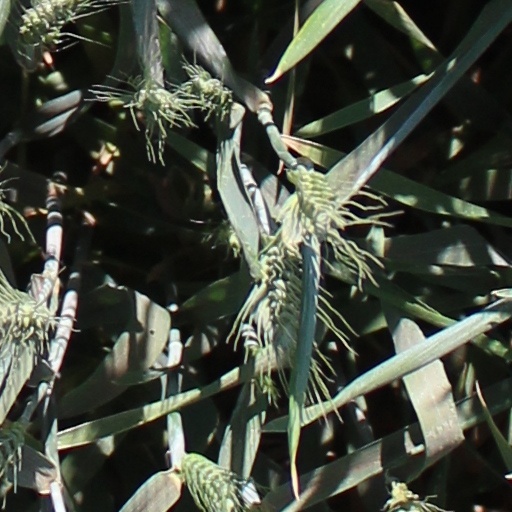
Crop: wheat